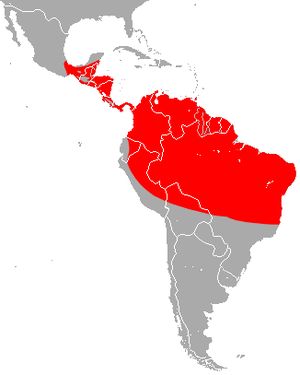
Cette liste commentée recense la mammalofaune en Guyane. Elle répertorie les espèces de mammifères guyanais actuels et celles qui ont été récemment classifiées comme éteintes. Cette liste comporte 250 espèces réparties en douze ordres et 43 familles, dont quatre sont « en danger », sept sont « vulnérables », cinq sont « quasi menacées » et 27 ont des « données insuffisantes » pour être classées.